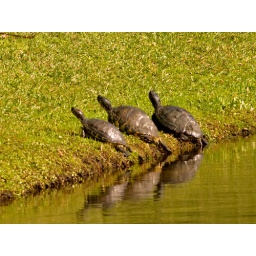
These fairly large turtles sun themselves along the bank of the lake by my house.